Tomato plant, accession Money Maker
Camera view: horizontal (90 deg, fisheye); turntable rotation: 270 degrees
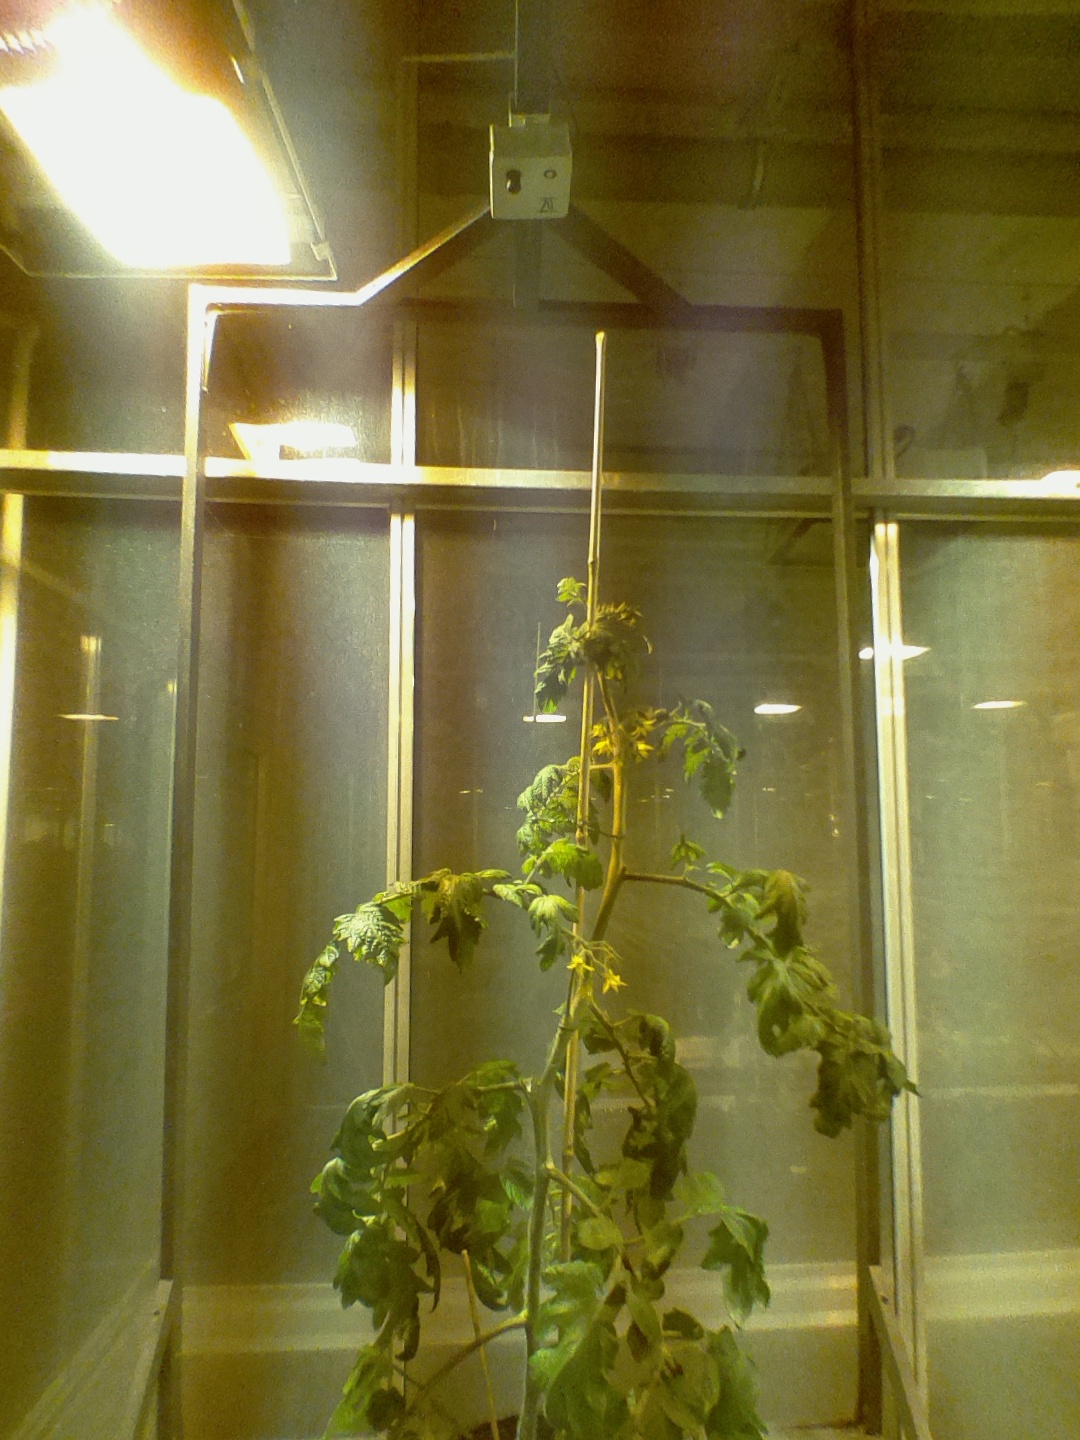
BBCH growth stage 69: End of flowering, 90%-100% of flowers open, more petals falling